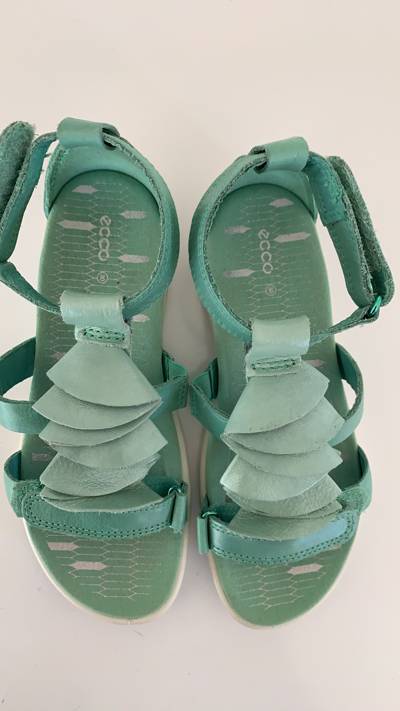
Waste category: shoes